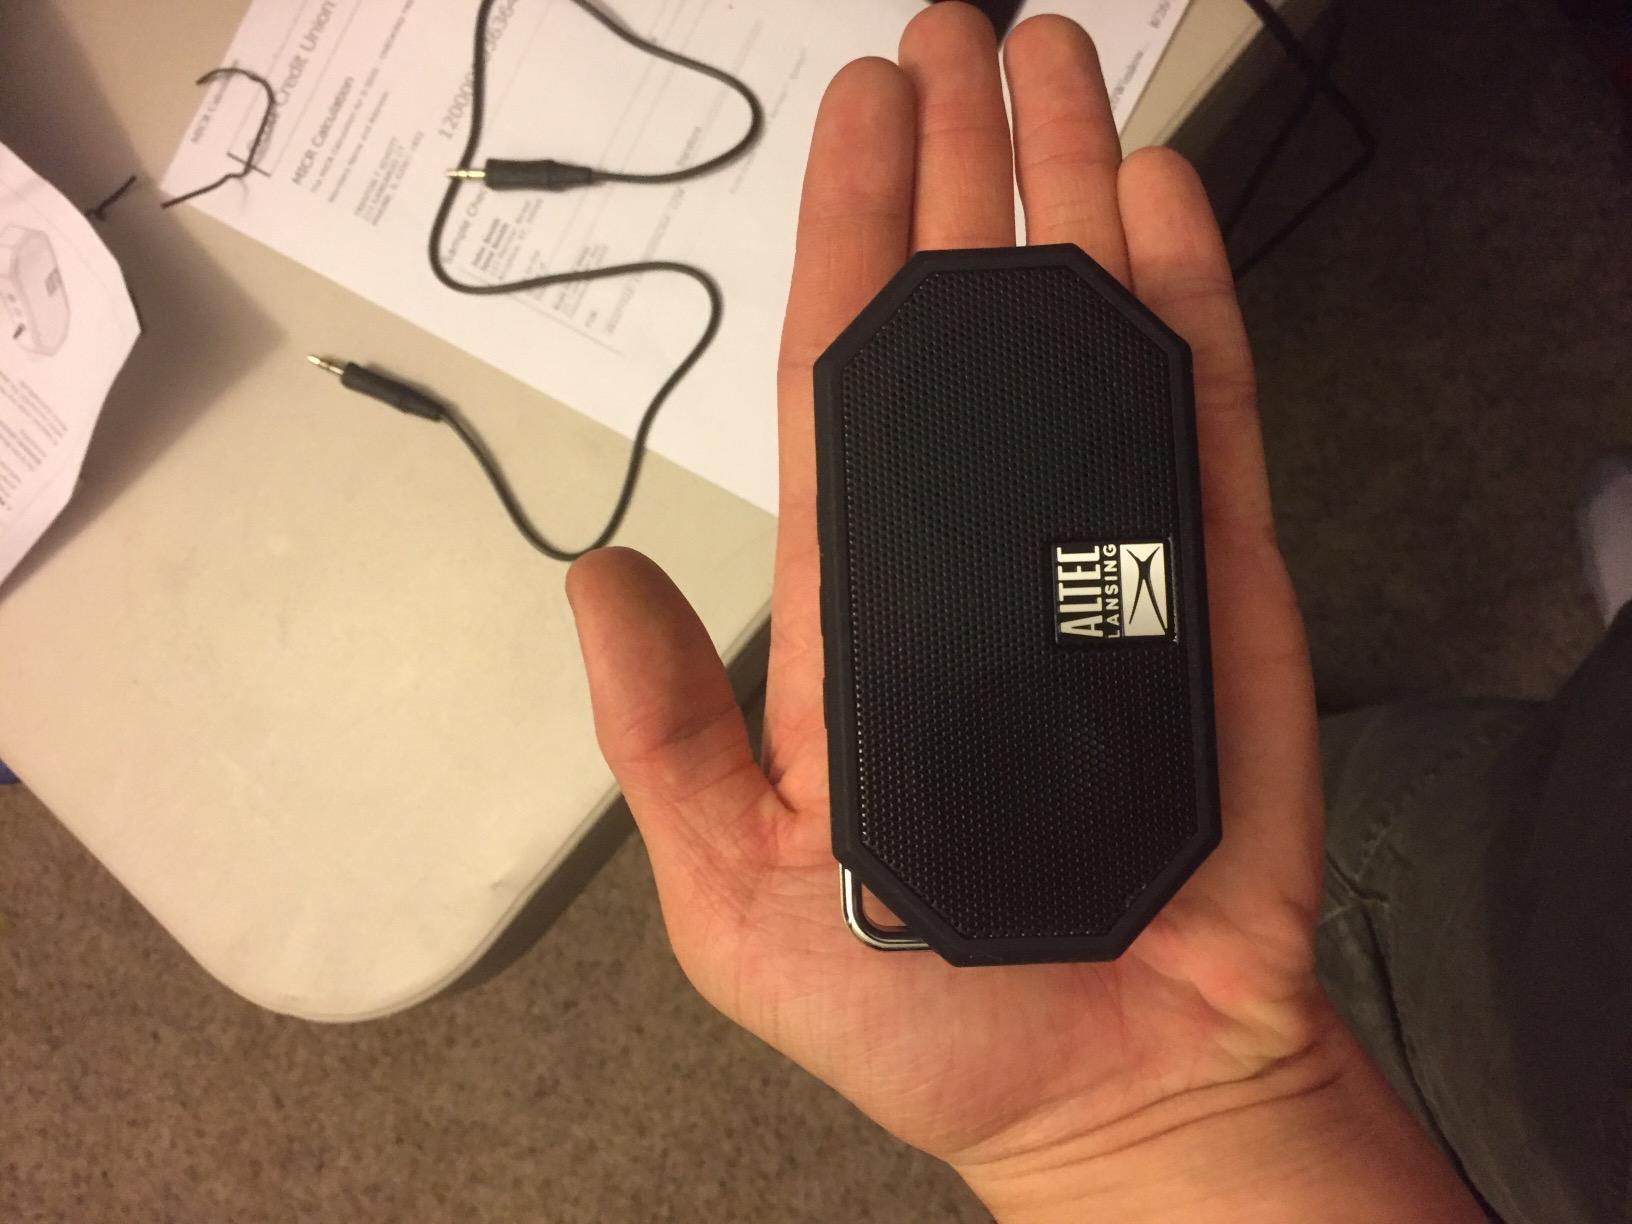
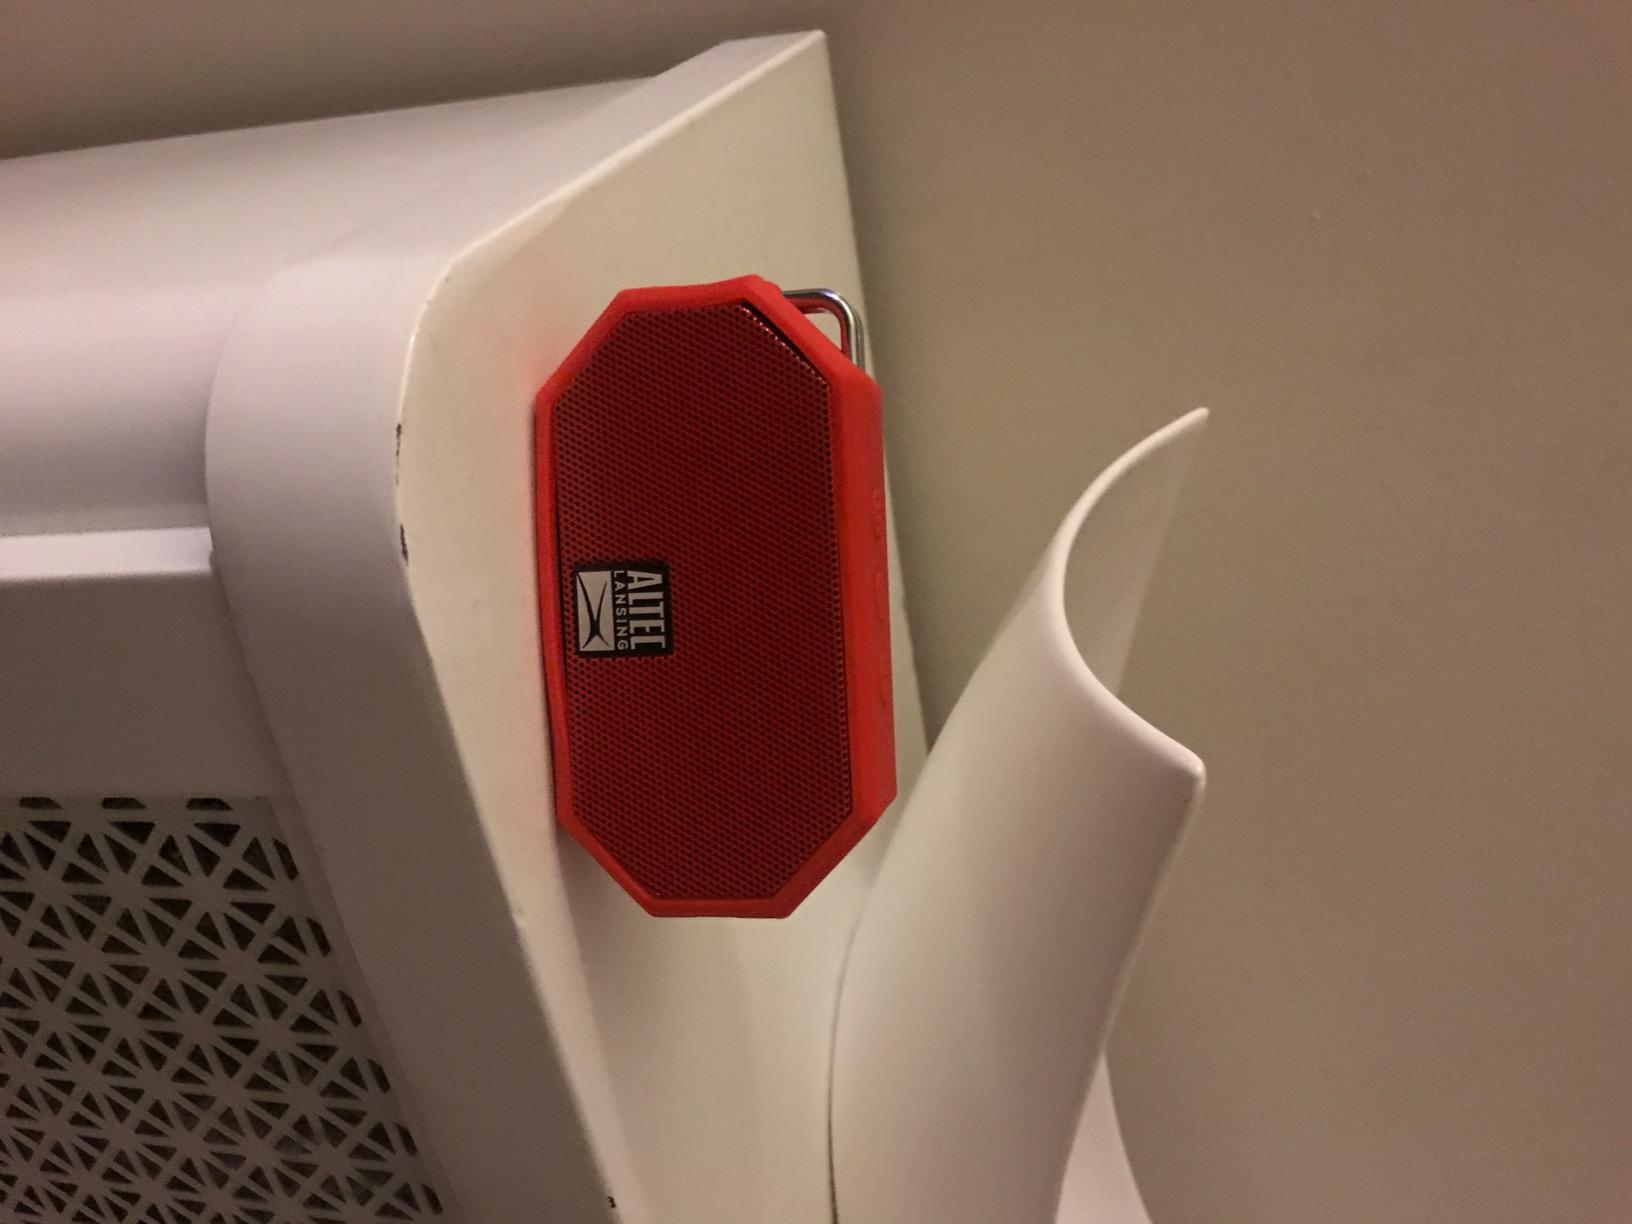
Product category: speaker
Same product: no